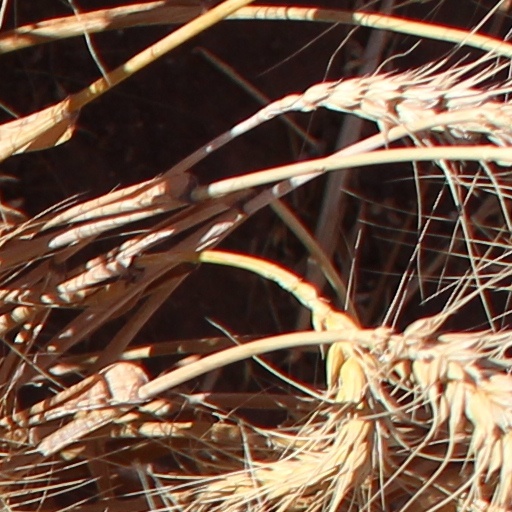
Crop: wheat